SS Columbia (1880)

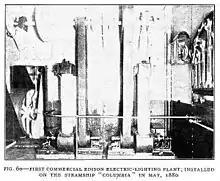
The Edison dynamos of the SS "Columbia" as seen in May 1880

"Columbia" had four decks, three of which were the Spar deck, Main deck and Hurricane deck. The Spar deck was completely of iron construction and the Main had a mix of wood and iron. All the decks had iron framing. "Columbia" had four watertight compartments. She also utilized electric fire alarms and annunciators with several hydrants in case of fire. Electric head and side lights were used for navigation. These navigational lights were powered by an auxiliary dynamo between decks. The navigational electric system was of Hiram Maxim's design, where the main electrical systems were Edison's. The bridge and engine room were able to communicate by telegraph. The cargo holds of "Columbia" were equipped with double steam-powered elevators.